Jaanwar (1982 film)

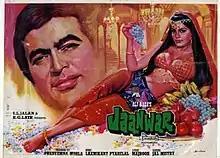
Poster

Jaanwar is an Indian Bollywood fantasy film directed by S. Ali Raza, released in 1982. The film stars Rajesh Khanna and Zeenat Aman as the main lead characters of the film. This film was of different genre than the other films of the pair. The film gives a social message of saving animals The film takes place in a mythical kingdom and tells the tale of Raju who gets separated from his father and has to live in a village next to forest and of Rajkumari who as a newborn girl is forced by circumstances to be abandoned in a forest and subsequently is brought by animals.